List of battleships of Italy

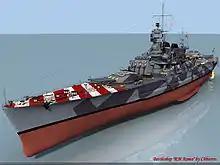
CG rendering of

The final group of Italian battleships was the "Littorio" class. These ships, which weighed in excess of standard displacement, violated the naval arms limitation system created by the Washington Naval Treaty of 1922. The ships were armed with a battery of nine 15-inch guns in three triple turrets, and they incorporated a novel underwater protection system designed by Umberto Pugliese. "Littorio" and "Vittorio Veneto" were laid down in 1934 and completed in early 1940; a second pair, "Roma" and "Impero", were laid down in 1938. "Roma" was finished in mid-1942, while "Impero" was not completed.